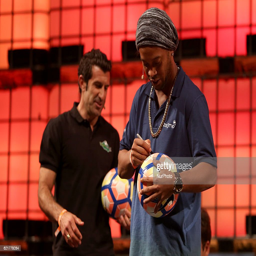
sign balls during the second day .